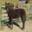
Label: horse